Riverside South, Manhattan

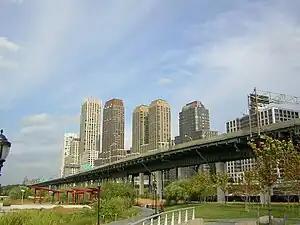
View north from Riverside Park South. Buildings and the West Side Highway are in the background; park elements are in the foreground.

At the end of 1989, six civic organizations—the Municipal Art Society, Natural Resources Defense Council, New Yorkers for Parks, Regional Plan Association, Riverside Park Fund, and Westpride—proposed an alternative plan for the site, devised by the engineer Daniel Gutman and the architect Paul Willen. The plans called for residential project of . The West Side Highway would be relocated underground to make room for a expansion of Riverside Park, and a new Riverside Boulevard would run above the relocated highway. Trump was negotiating with these civic groups by the beginning of 1991, and he formally abandoned plans for Trump City in March 1991. The project was to have of space in total. These plans called for 5,500 apartments and up to for television studios. In addition, four artists were hired to design the complex's public spaces. Goldberger referred to Trump's abandonment of the Trump City plans as a "miracle".